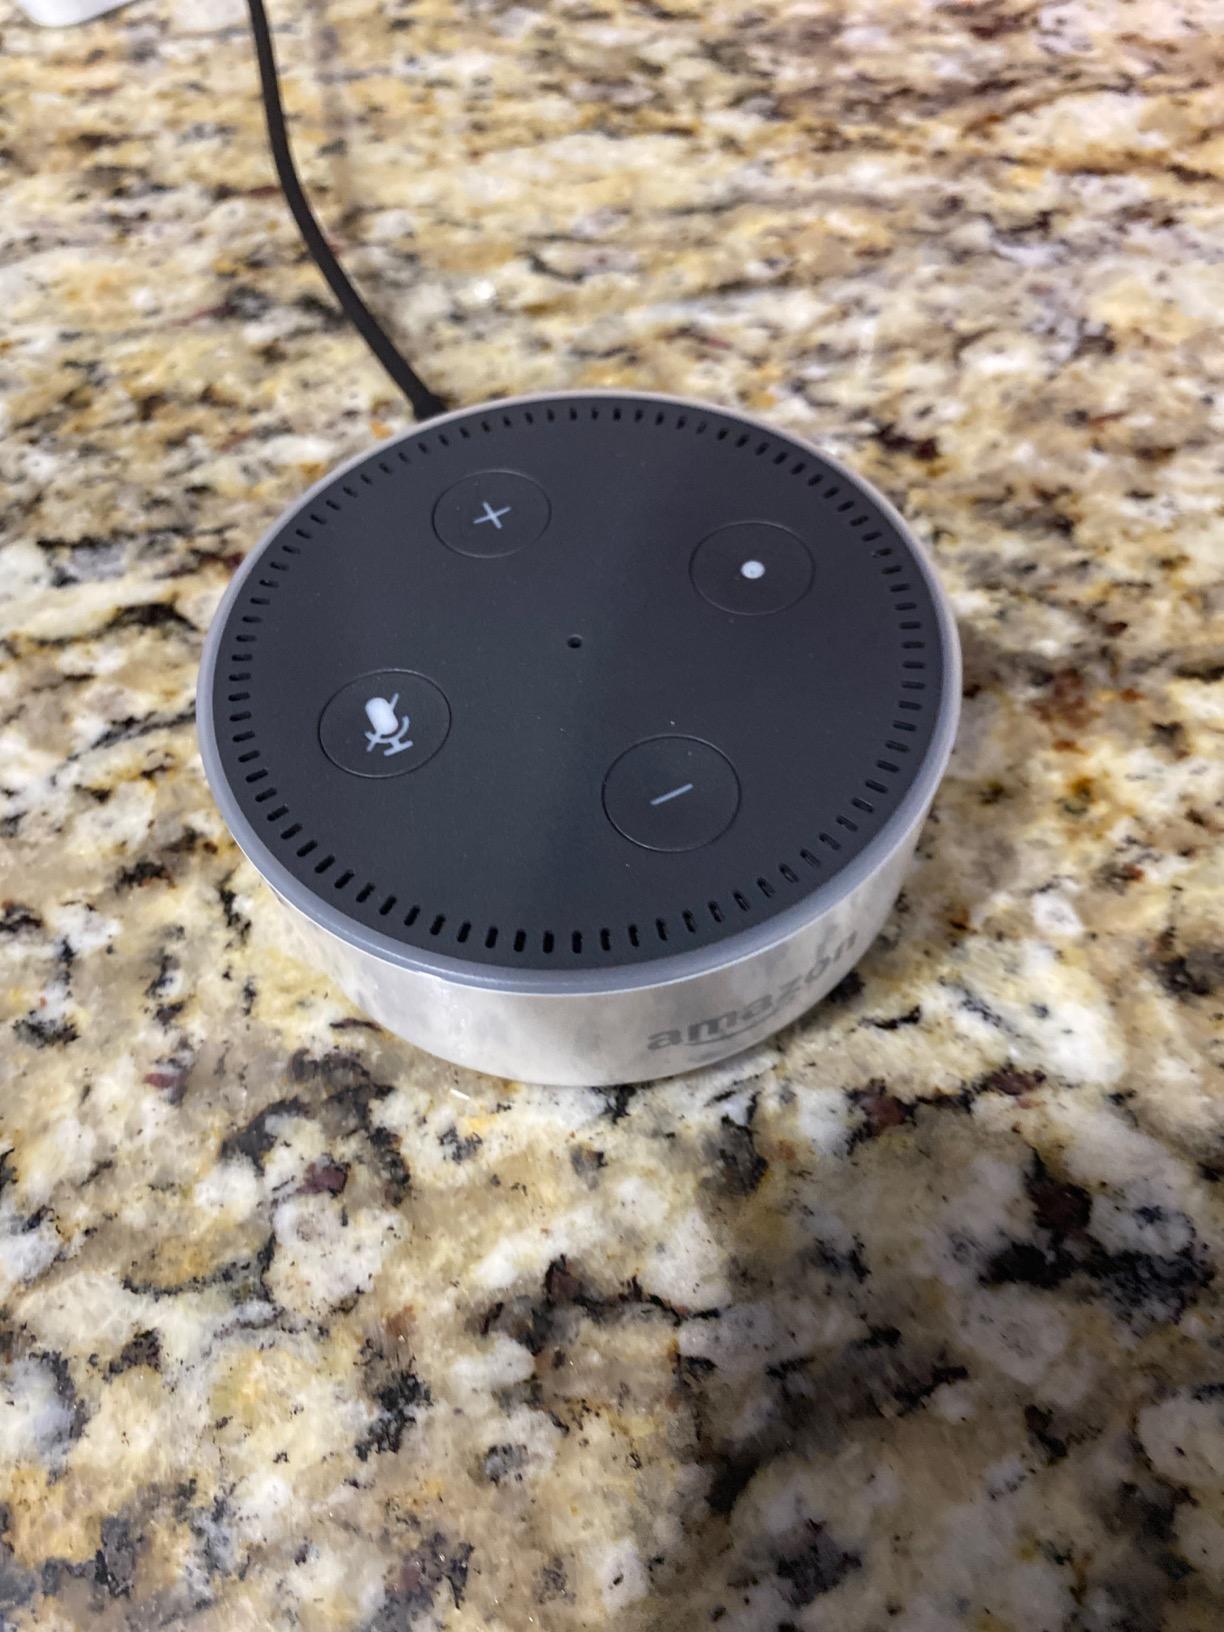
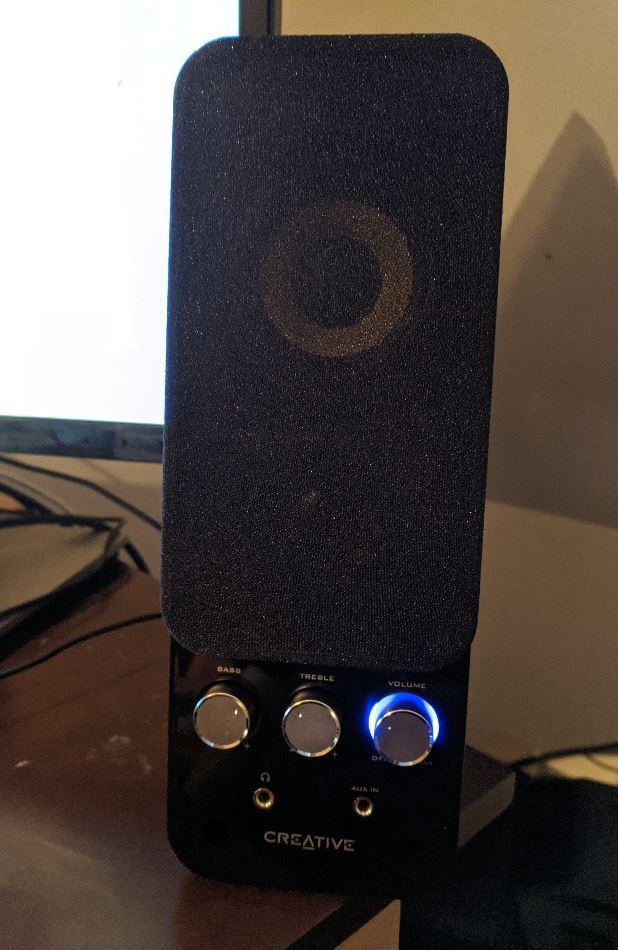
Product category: speaker
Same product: no